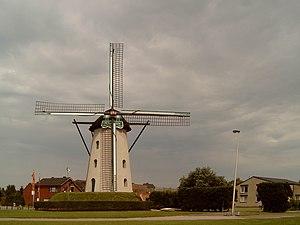
Lille-Saint-Hubert, en néerlandais Sint-Huibrechts-Lille, est une section de la commune belge de Pelt située en Région flamande dans la province de Limbourg.
Cette page regroupe l'ensemble des monuments classés de la commune belge de Neerpelt.